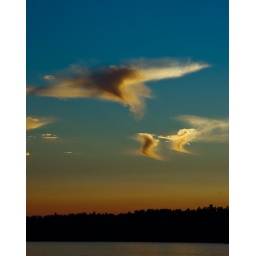
Strange clouds over lake